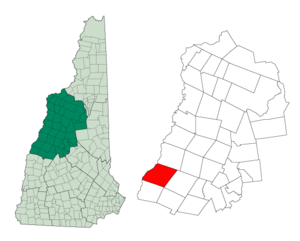
Hanover (New Hampshire)
Kommunens placering (rødt) i Grafton County, og Grafton Countys placering (grønt) i New Hampshire
Hanover er en kommune af typen New England town i New Hampshire, USA. Kommunen ligger i Grafton County ved Connecticut-floden og har et areal på 130 km². Der var 11.260 indbyggere i 2010. Ivy League-universitetet Dartmouth College ligger i Hanover, og vandreruten Appalachian Trail går gennem Hanover.